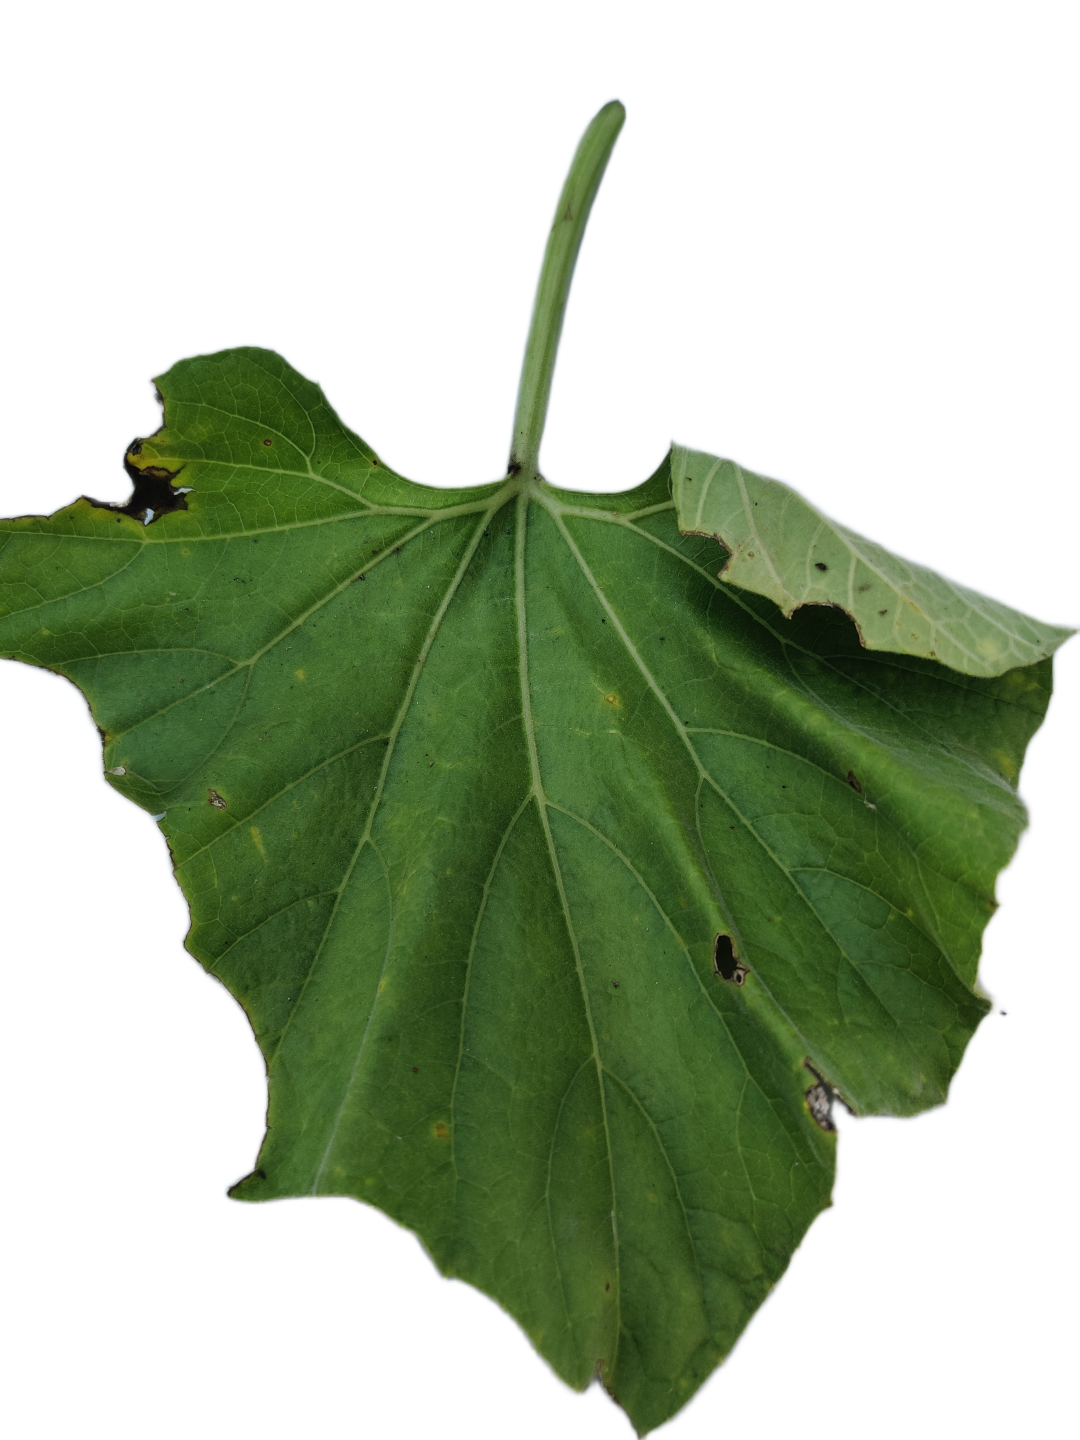
Crop: Bottle Gourd
Label: Anthracnose